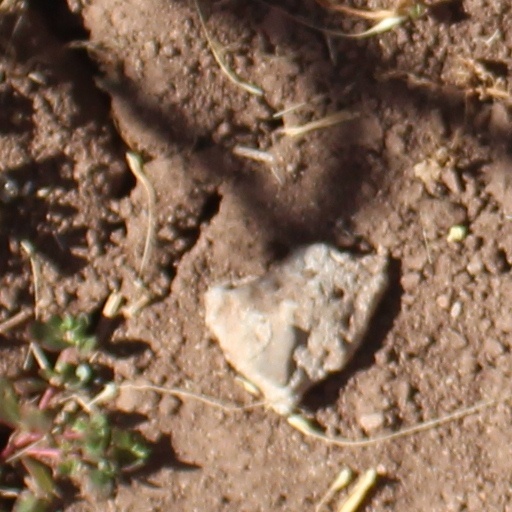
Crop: wheat